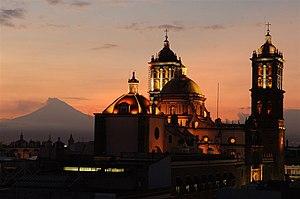
Victor Diaz Lamich est un photographe professionnel québécois d'origine chilienne.